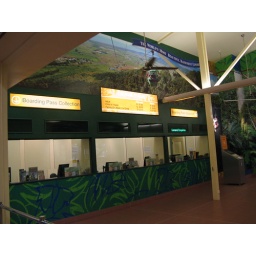
Arrival at the Freshwater Station by the 7.5 km long sky train ( cable car) from Kuranda, Queensland, Australia